RCAF Station Jericho Beach

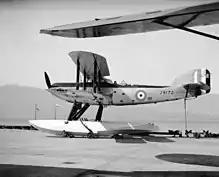
Fairey III being tested at Jericho Beach in 1930.

The Vancouver Air Station was one of five stations established by the Canadian Air Board's Flying Operations Branch during its first summer of operations in 1920. Its location at Jericho Beach was on government-owned land which had been declared a naval reserve in 1859, but had been logged and used as a golf course since 1889. The establishment of the station was authorized on 14 February 1920 and construction began in June of that year. The first Curtiss HS-2L aircraft, shipped from the Dartmouth Air Station by rail, was assembled and test flown on 24 September 1920. Various survey, patrol, and transportation flights were flown on behalf of other government departments that fall.